UK railway signalling

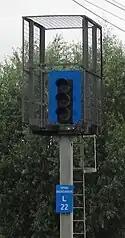
SPAD indicator, near Littleport on the Fen Line, protecting the entrance to a single line

The mechanical equivalents of these shunting signals are found as miniature semaphores (the arms are the same size as those of permissive signals) and disc varieties (the disc is about 12 inches/30 cm diameter). The small-arm semaphores are painted in the same way as a full-size stop signal, while the discs are painted white with a red horizontal band. A small-arm semaphore shows "clear" in the same way as a full-size stop signal, while a disc rotates through 45 degrees or so when pulled off so that the red band is angled. Both display small red or green lights by night.